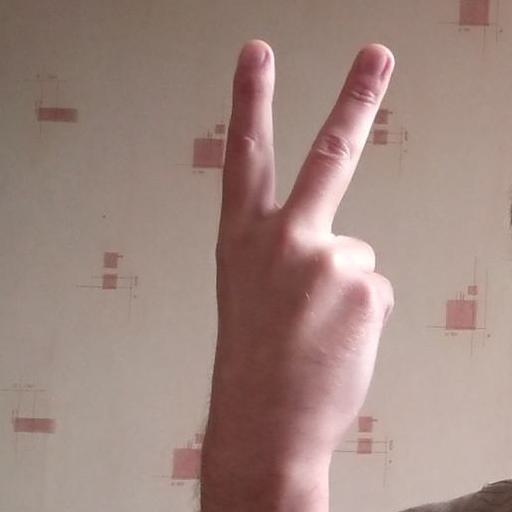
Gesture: peace_inverted